John Bellingham

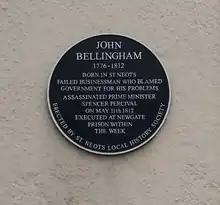
Commemorative plaque to John Bellingham

In September 2009, the St Neots Local History Society erected a plaque on Bellingham House in St Neots. The house, on the corner of Huntingdon Street and Cambridge Street, is said to be the birthplace of Bellingham.